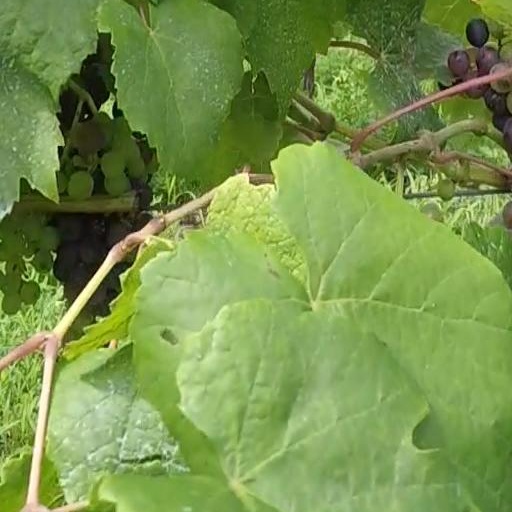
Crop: grape